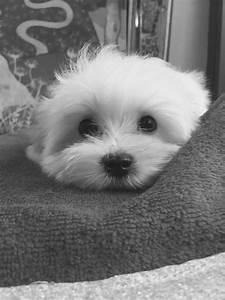
dog